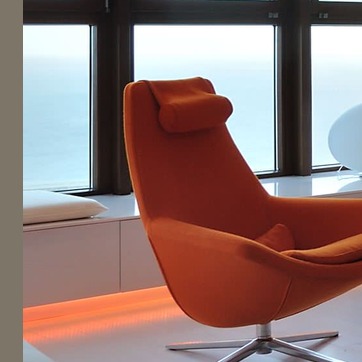
Material: fabric